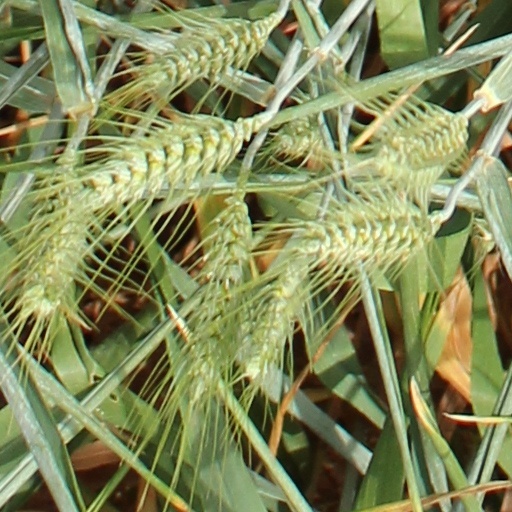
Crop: wheat